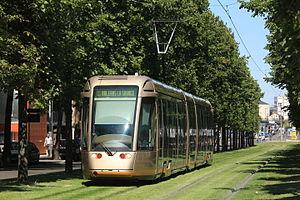
Le tramway d'Orléans est un réseau de transports en commun desservant la ville d'Orléans ainsi que cinq communes de son agglomération, dans le département du Loiret, en région Centre-Val de Loire. Exploité par Keolis Métropole Orléans, il compte actuellement deux lignes, désignées sous les indices A et B. En 2014 le réseau transportait quotidiennement environ 70 000 passagers
La gare d'Orléans est une gare ferroviaire française située sur le territoire de la commune d'Orléans, dans le département du Loiret, en région Centre-Val de Loire.